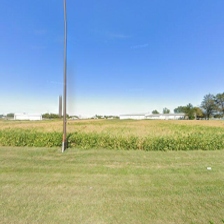
Label: streetView